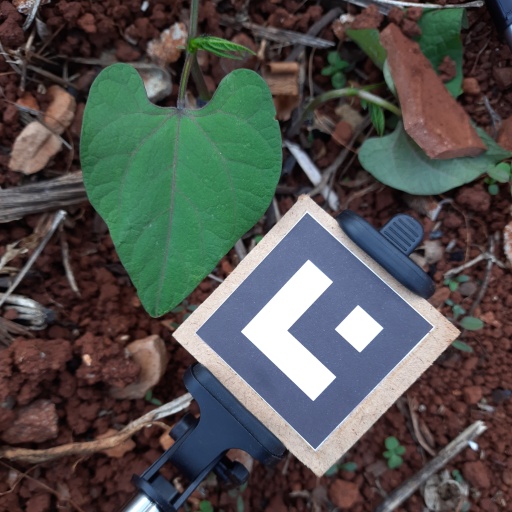
Observations: flat surface, eating holes in the edge, under shade